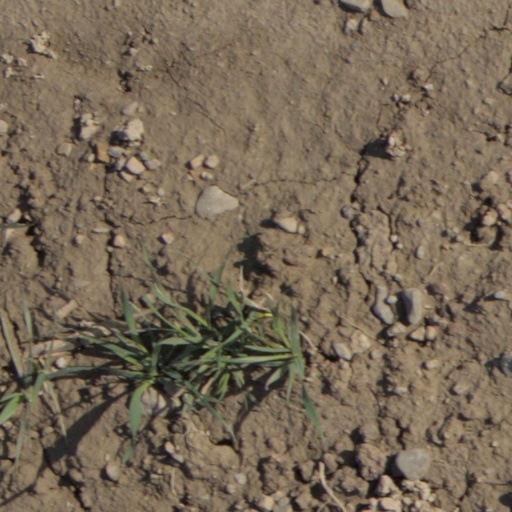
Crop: wheat